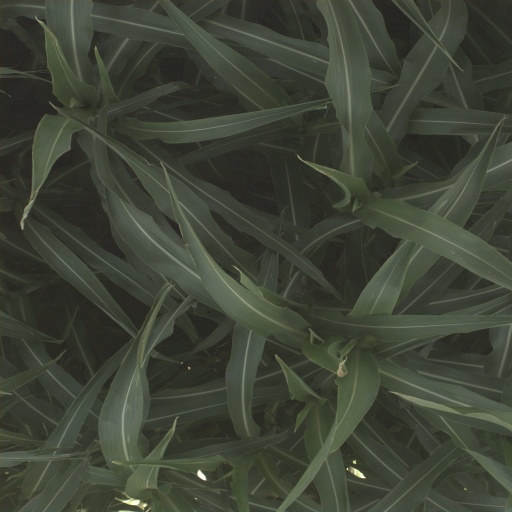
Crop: sorghum